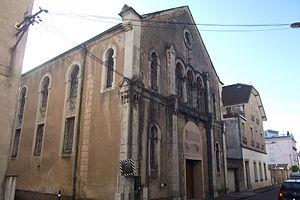
La synagogue de Vesoul (Haute-Saône, Franche-Comté)
L'Histoire des Juifs à Vesoul remonte au XIIIᵉ siècle. C'est à cette époque que l'histoire de cette communauté locale débute quand des commerçants juifs s'installent dans la ville. Plus tard, une épidémie de peste noire tue de nombreux habitants de Vesoul et il s'ensuit une accusation d'empoisonnement contre les Juifs.